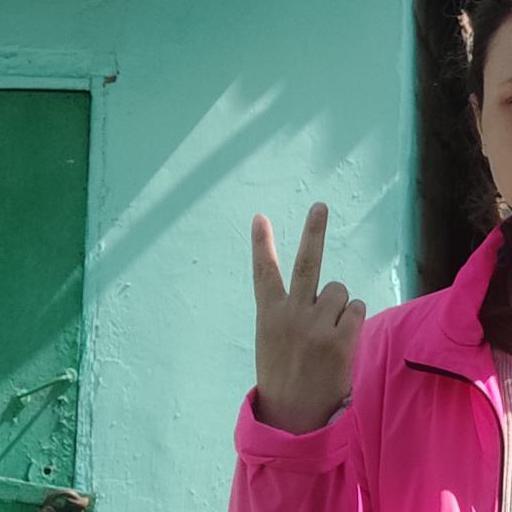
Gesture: peace_inverted